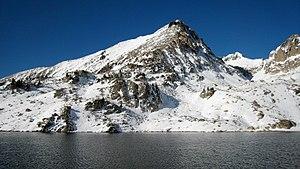
Pointe Giegn et lac Negre
La pointe Giegn est un sommet culminant à 2 888 m d'altitude entièrement situé en France dans le parc national du Mercantour. Il domine le lac Nègre.